Yamaha YZF-R25

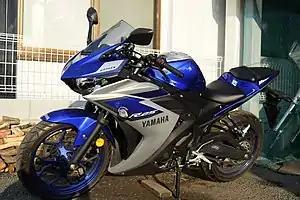

The Yamaha YZF-R25 is a motorcycle manufactured by Yamaha since 2014. It is Yamaha's first "250 cc" sport motorcycle since the four-cylinder FZR250 that was sold between 1986 and 1994. A first for Yamaha twins, in common with the R3, the R25 uses an offset cylinder design.